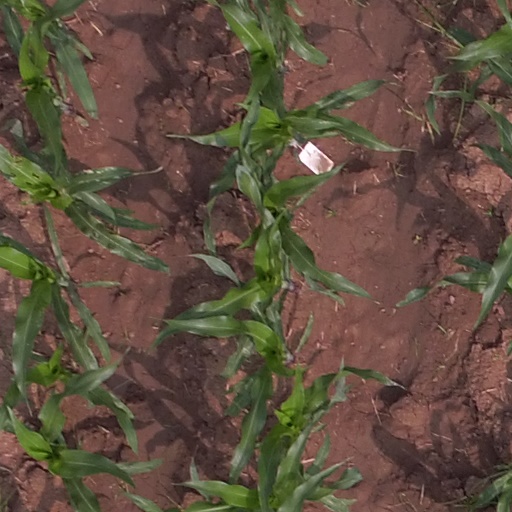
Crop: maize; corn